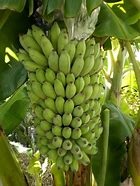
Label: banana